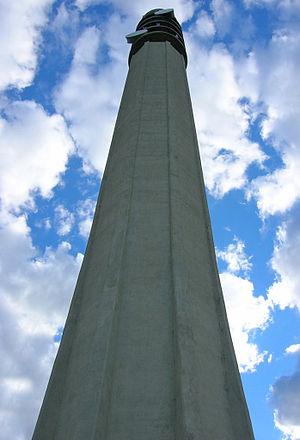
Cet article recense les lieux patrimoniaux du comté de Westmorland inscrit au répertoire des lieux patrimoniaux du Canada, qu'ils soient de niveau provincial, fédéral ou municipal.